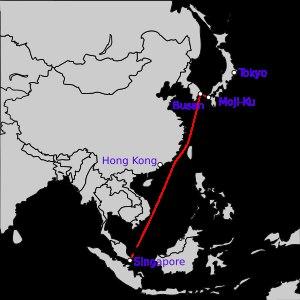
L’opération Kita est le retour au pays en février 1945, lors de la Seconde Guerre mondiale, de deux navires de classe Ise des forces japonaises de Singapour où ils étaient basés au Japon. Le départ de la force japonaise a été détecté par les Alliés, mais les tentatives de l'attaquer avec des sous-marins et des avions ont été infructueux. Pourtant, en raison du blocus du Japon par les Alliés qui s'intensifie, les cuirassé-porte-avions de classe Ise et leurs navires d'escorte sont parmi les derniers navires de la Marine impériale japonaise à réussir à retourner au Japon, en provenant du Pacifique du Sud-Ouest, avant la fin de la guerre.